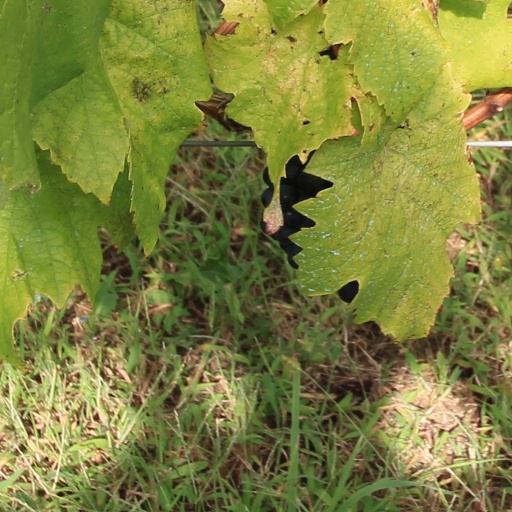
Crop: grape